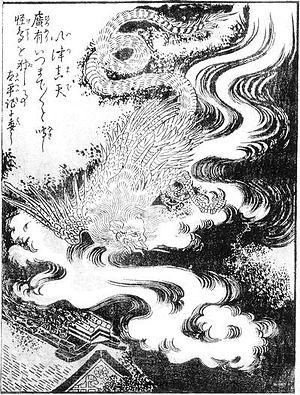
Konjaku gazu zoku hyakki est le deuxième livre de l'artiste japonais Toriyama Sekien de la célèbre série Gazu Hyakki Yagyō publiée ca. 1779. Ces albums sont des bestiaires surnaturels, collections de fantômes, d'esprits, d'apparitions et de monstres, dont beaucoup proviennent de la littérature, du folklore et d'autres arts japonais. Ces œuvres ont exercé une profonde influence sur l'imagerie yōkai ultérieure au Japon.
Toriyama Sekien est un artiste japonais de l'ukiyo-e, spécialiste des contes et légendes traditionnels du Japon. Il est célèbre pour son travail de recensement des yōkai réalisé dans la série des Hyakki Yakō. Il fit partie de l'école Kanō et fut le professeur d'Utamaro Kitagawa.